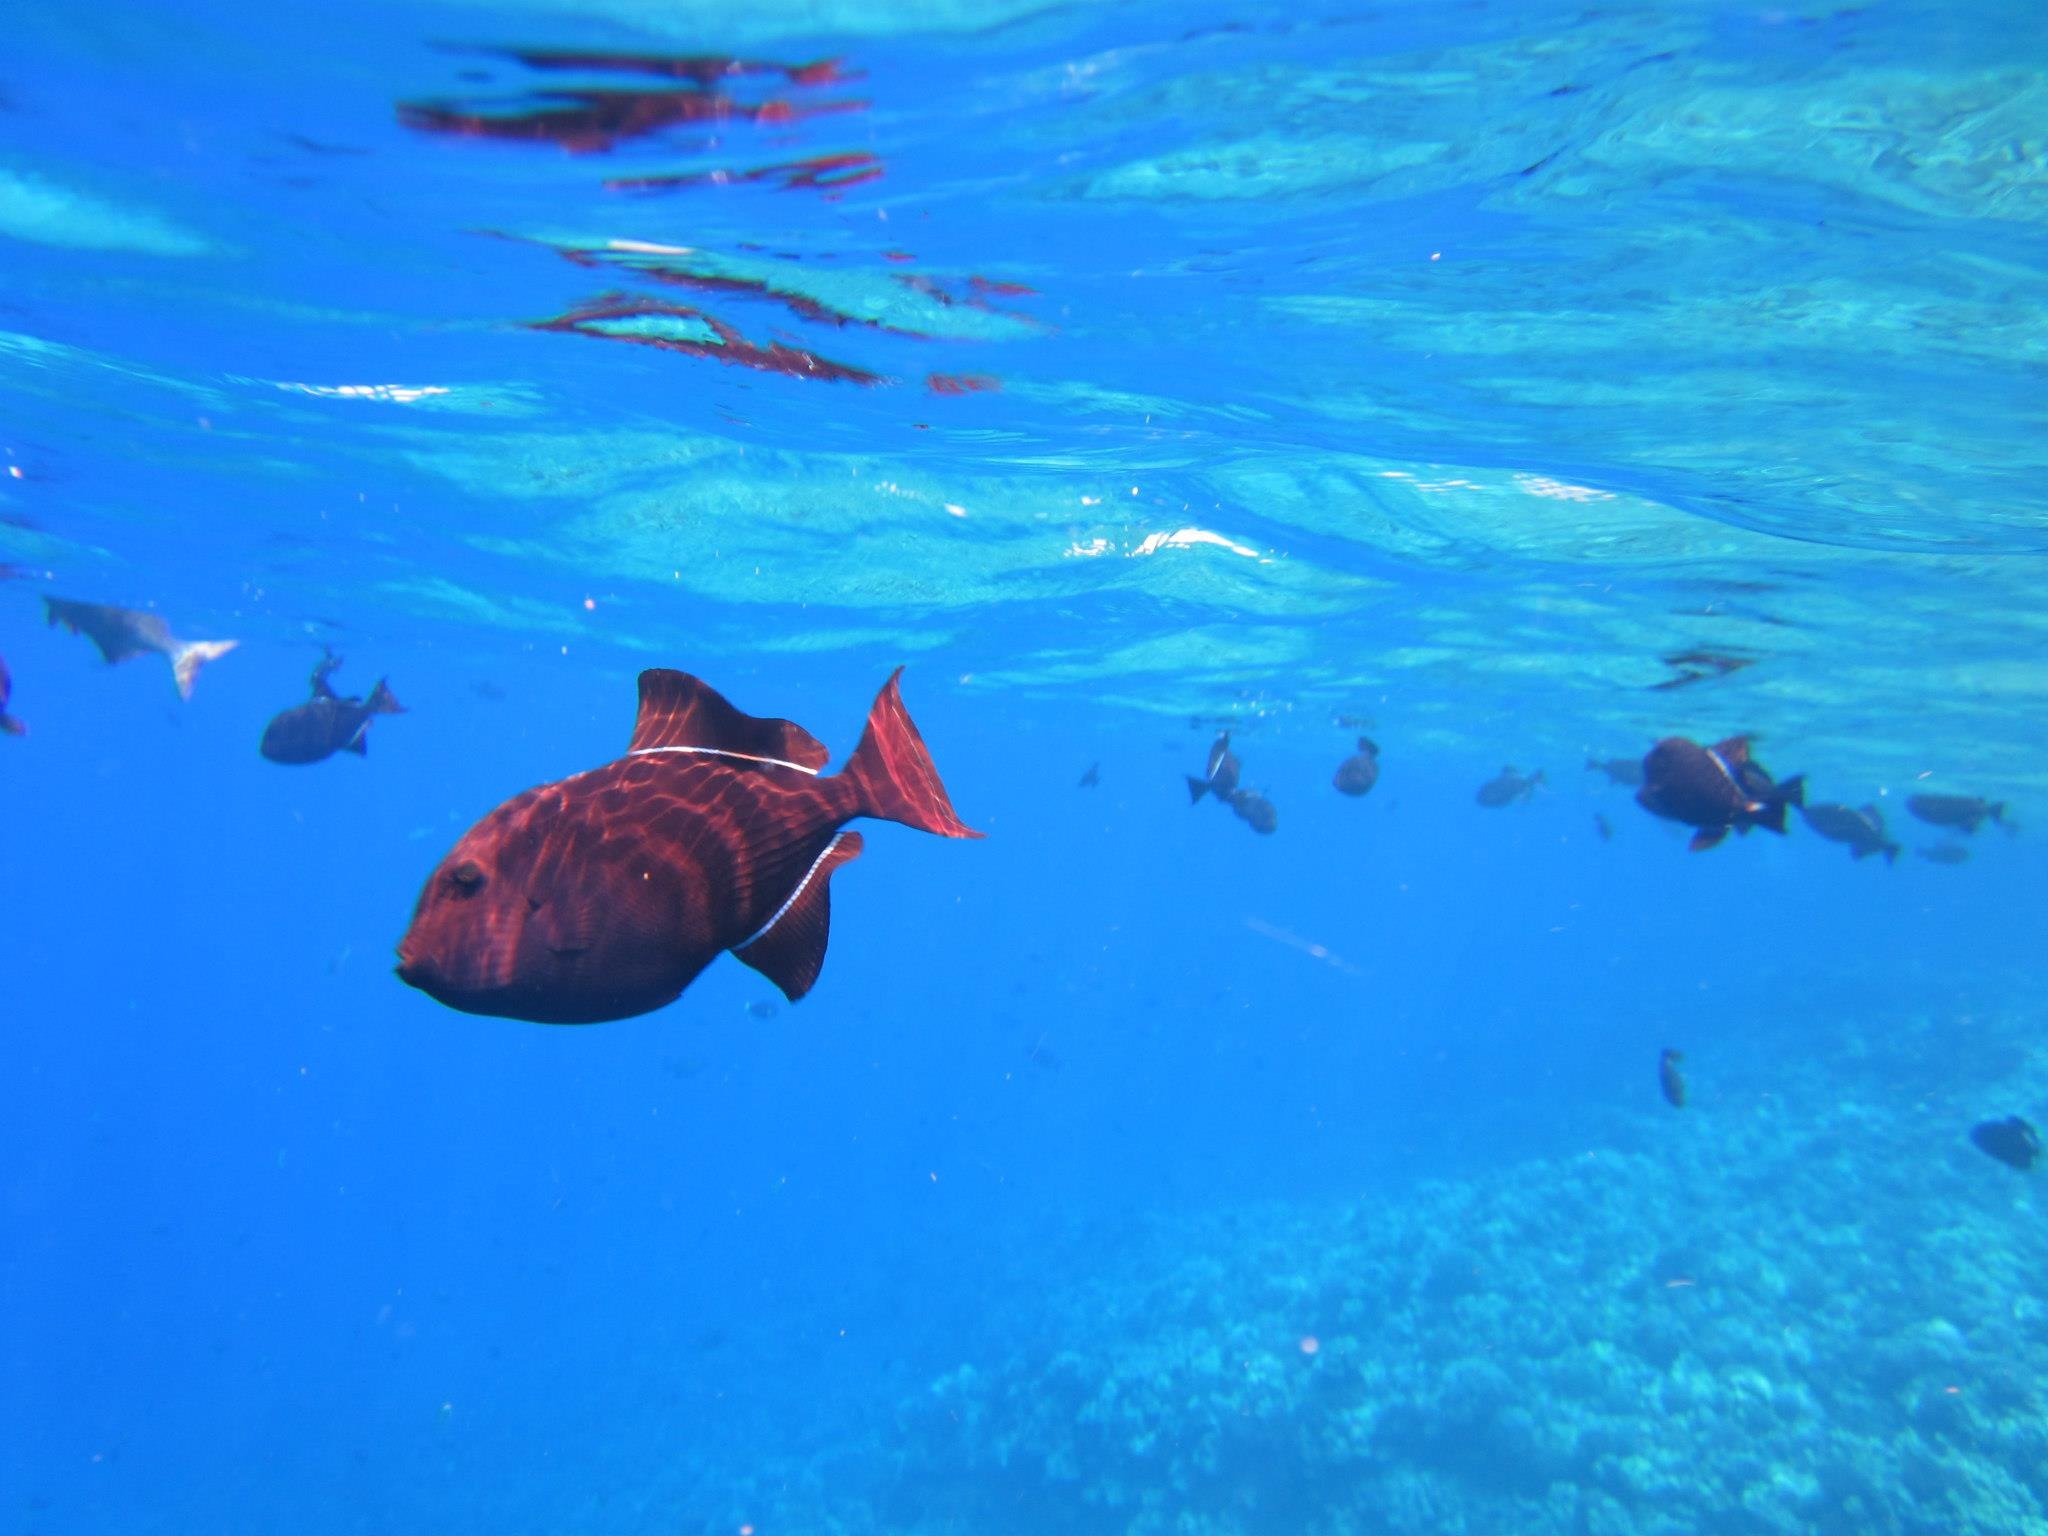
sea, ocean, animal, vacation, travel, diving, wildlife, underwater, tropical, biology, aquatic, fish, swimming, coral reef, life, reef, sports, marine, creature, exotic, ecosystem, saltwater, snorkeling, undersea, water sport, scuba diving, marine biology, underwater diving, coral reef fish